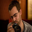
Label: man